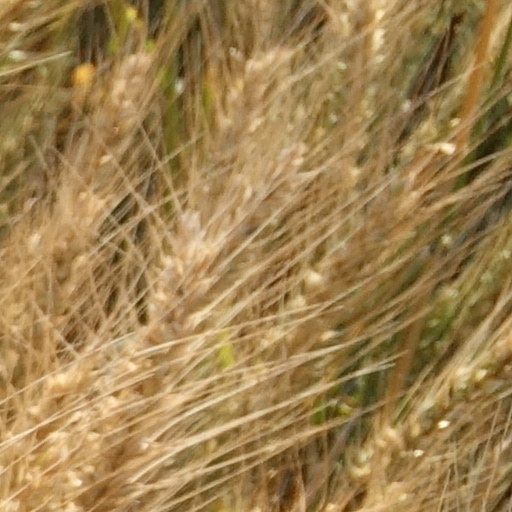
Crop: wheat